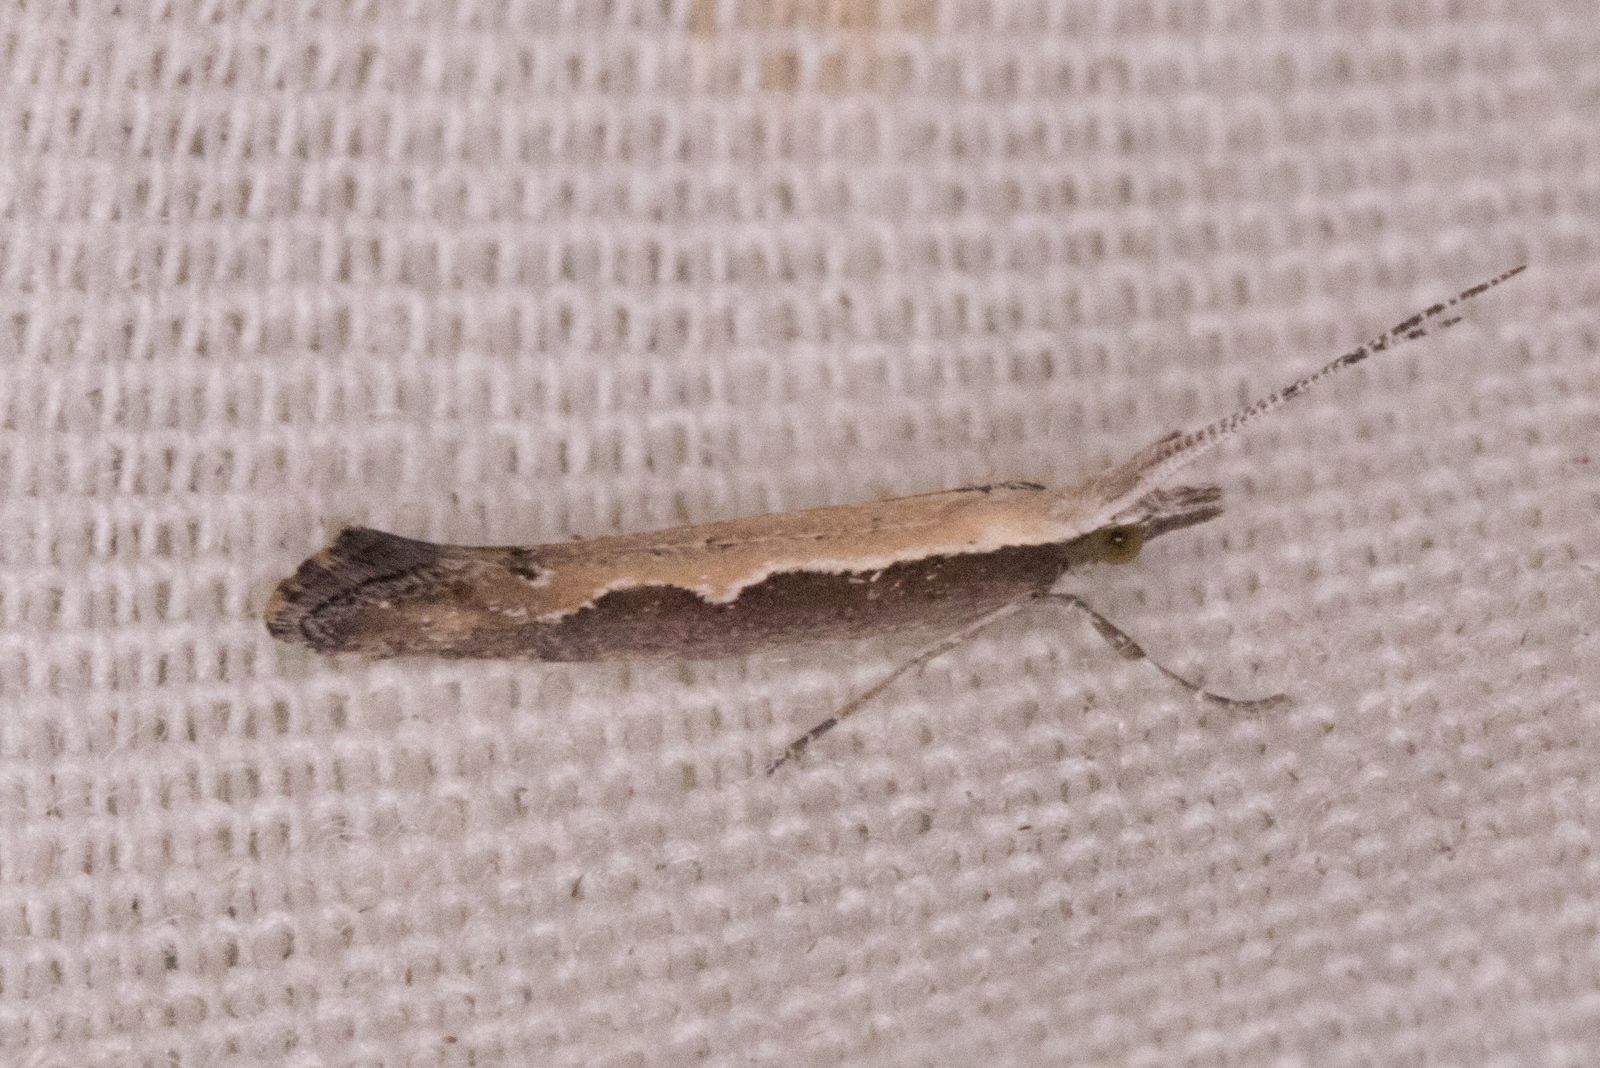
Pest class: diamondback_moth